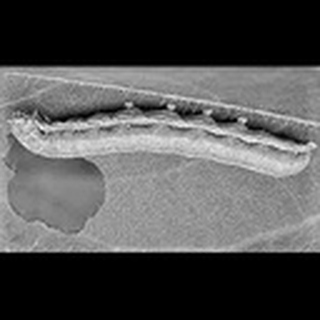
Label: cotton_army_worm